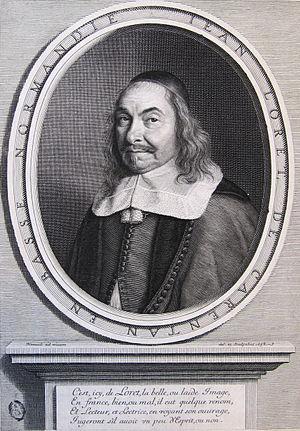
Gilonne d'Harcourt, marquise de Piennes puis comtesse de Fiesque, née en 1619 et morte le 16 octobre 1699, française, fut la dame d'atours d'Anne d'Autriche au palais du Louvre, puis, pendant la Fronde des princes, avec Anne de La Grange-Trianon, comtesse de Frontenac, maréchale de camp de Mademoiselle de Montpensier dite la Grande Mademoiselle qu'elles suivirent ensemble dans son exil au château de Saint-Fargeau.
Jean Loret, né vers 1600 à Carentan et mort en 1665 à Paris, est un poète et écrivain français connu pour sa publication hebdomadaire en vers des nouvelles de la société parisienne de son temps de 1650 jusqu’en 1665 dans ce qu’il appelait « une gazette burlesque » sous le nom de Lettres en vers et parfois appelé le « père du journalisme ».
La Muse historique est une gazette en vers fondée par Jean Loret sous la Fronde.